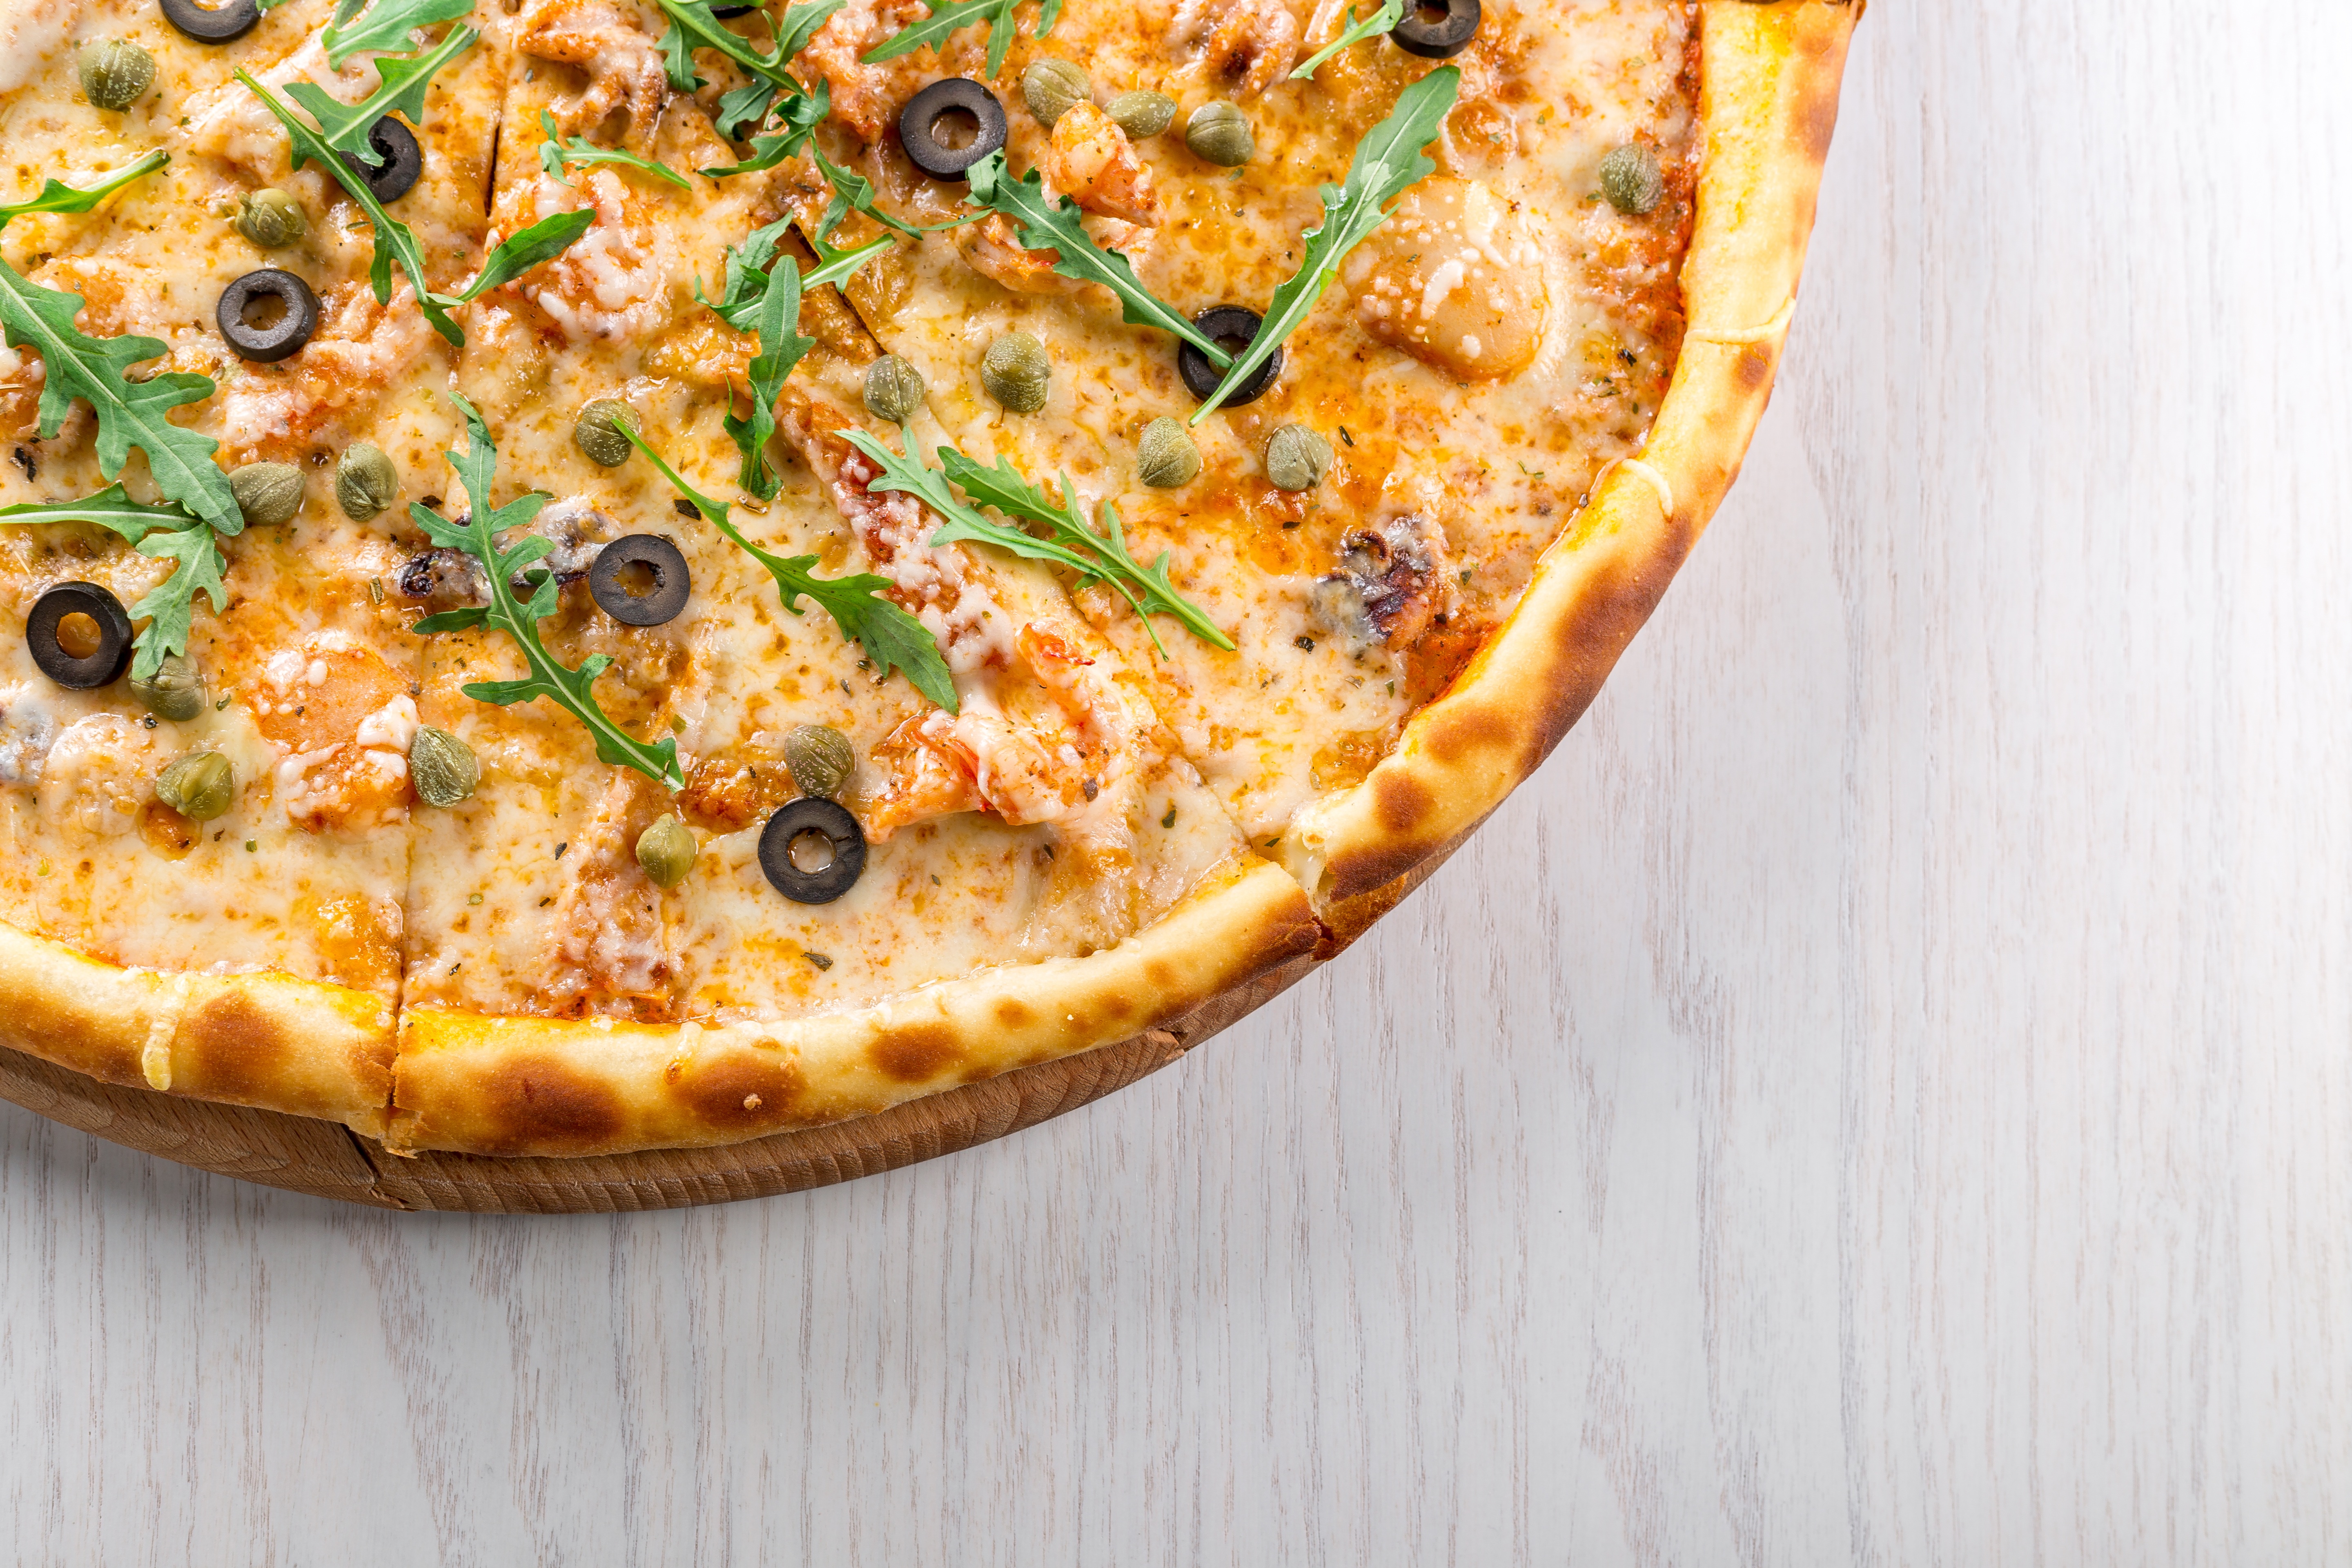
cafe, restaurant, dish, food, cooking, produce, menu, closeup, baking, dessert, fast food, lunch, cuisine, pizza, background, nutrition, tasty, snacks, quiche, gastronomy, pizzeria, baked goods, appetizing, italian food, business lunch, frittata, european food